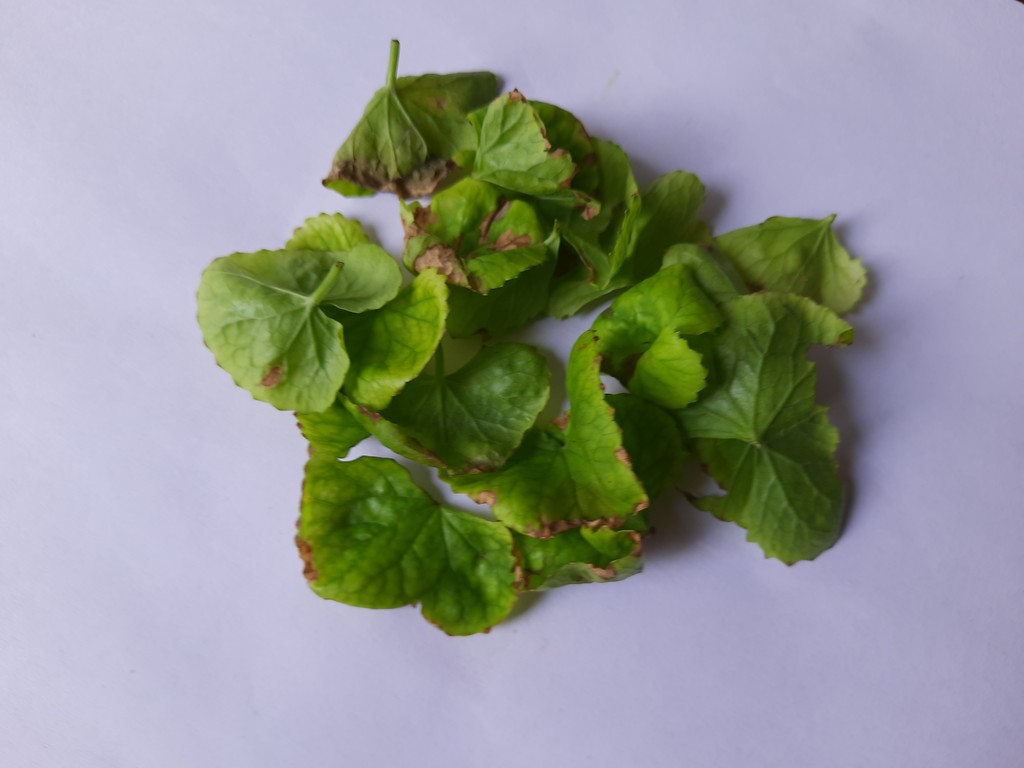
Label: Unhealthy